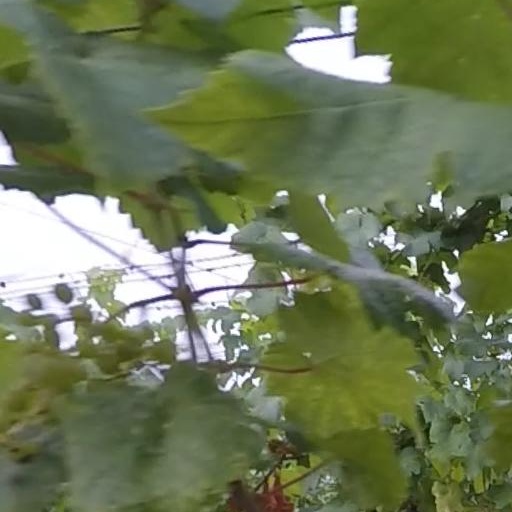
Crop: grape